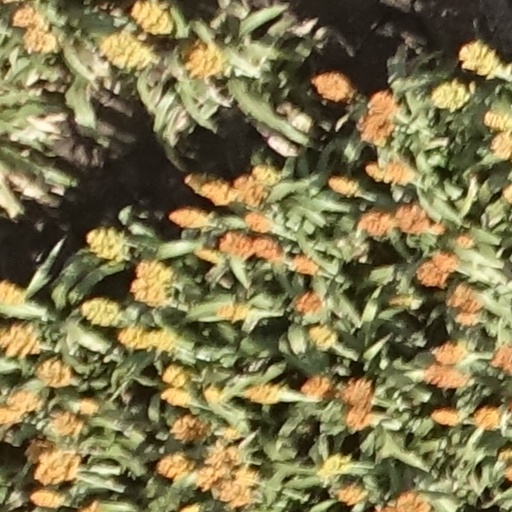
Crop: sorghum